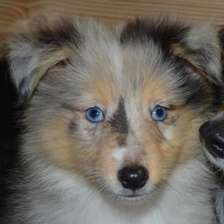
Label: animals